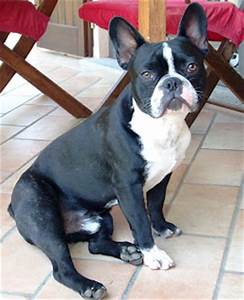
Label: dog